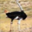
Label: bird